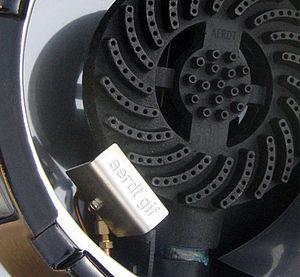
cuisine chinoise Italiano: cucine cinesi Ελληνικά: Εστία γκαζιού για χρήση σε επαγγελματική Κινεζικη κουζίνα